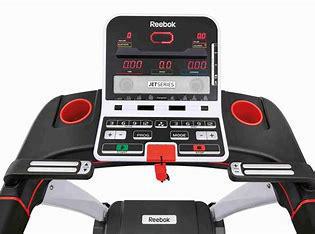
Brand: Reebok
Model: 100